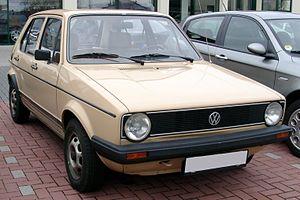
La Volkswagen Golf I est une automobile de la marque allemande Volkswagen, et est la première version de la série Golf.